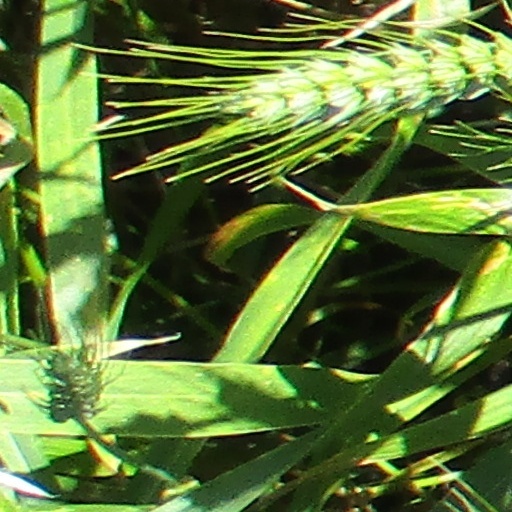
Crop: wheat